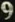
Number: 9